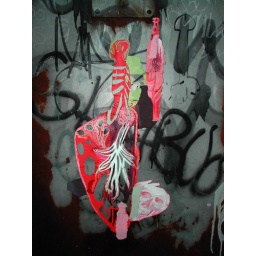
Paint and collaged paper on a door in Brooklyn by street artist ELBOW-TOE.